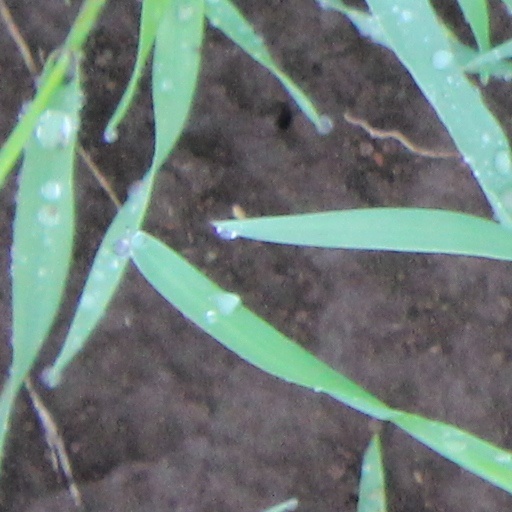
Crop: wheat